Lujhu District, Kaohsiung

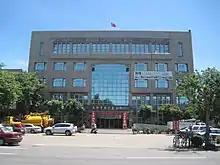
Lujhu District Office

Lujhu District is a suburban district of Kaohsiung City, Taiwan.